Cagot

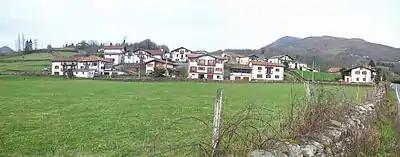
The neighborhood of Bozate in the town of Arizkun is a former ghetto of Navarrese Agotes, and is home to the (Ethnographic Museum of the Agotes).

Cagots were prohibited from selling food or wine, touching food in the market, working with livestock, or entering mills. The Cagots were often restricted to craft trades including those of carpenter, mason, woodcutter, wood carver, cooper, butcher, and rope-maker. They were also often employed as musicians in Navarre. Cagots who were involved in masonry and carpentry were often contracted to construct major public buildings, such as churches, an example being the . Due to association with woodworking crafts, Cagots often worked as the operators of instruments of torture and execution, as well as making the instruments themselves. Such professions may have perpetuated their social ostracisation.